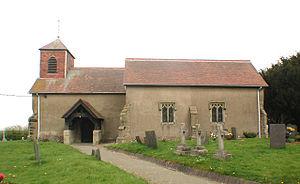
La bataille de Bosworth, ou bataille de Bosworth Field, est l'avant-dernier affrontement de la guerre des Deux-Roses, guerre civile anglaise qui oppose les maisons de Lancastre et d'York durant la seconde moitié du XVᵉ siècle. Cette bataille a lieu le 22 août 1485 et voit la victoire du parti Lancastre, dont le chef, Henri, comte de Richmond, devient par la suite le premier roi de la maison Tudor. Son adversaire Richard III, dernier roi de la maison d'York, est tué durant l'affrontement. Les historiens considèrent la bataille de Bosworth comme marquant la fin de la dynastie Plantagenêt, ce qui en fait un moment-clef de l'histoire de l'Angleterre.